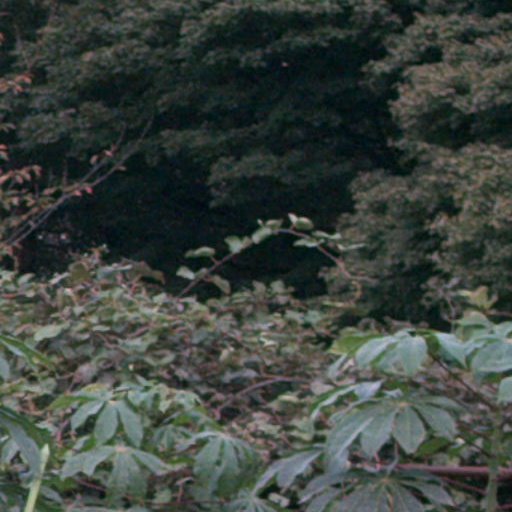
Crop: cassava